Hurricane Isaac (2012)

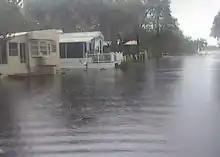
Flooding at Ramblers Mobile Home Park in Sarasota County

Authorities in the Dominican Republic evacuated nearly 7,800 people from low-lying areas, and at least 10 rural settlements were cut off by flooding. Parts of Santo Domingo lost electricity during the height of the storm. At least five fatalities were reported, including three men who drowned in flooded rivers, and 49 homes were destroyed throughout the country. Agricultural losses across the country were estimated to be at least $30 million.